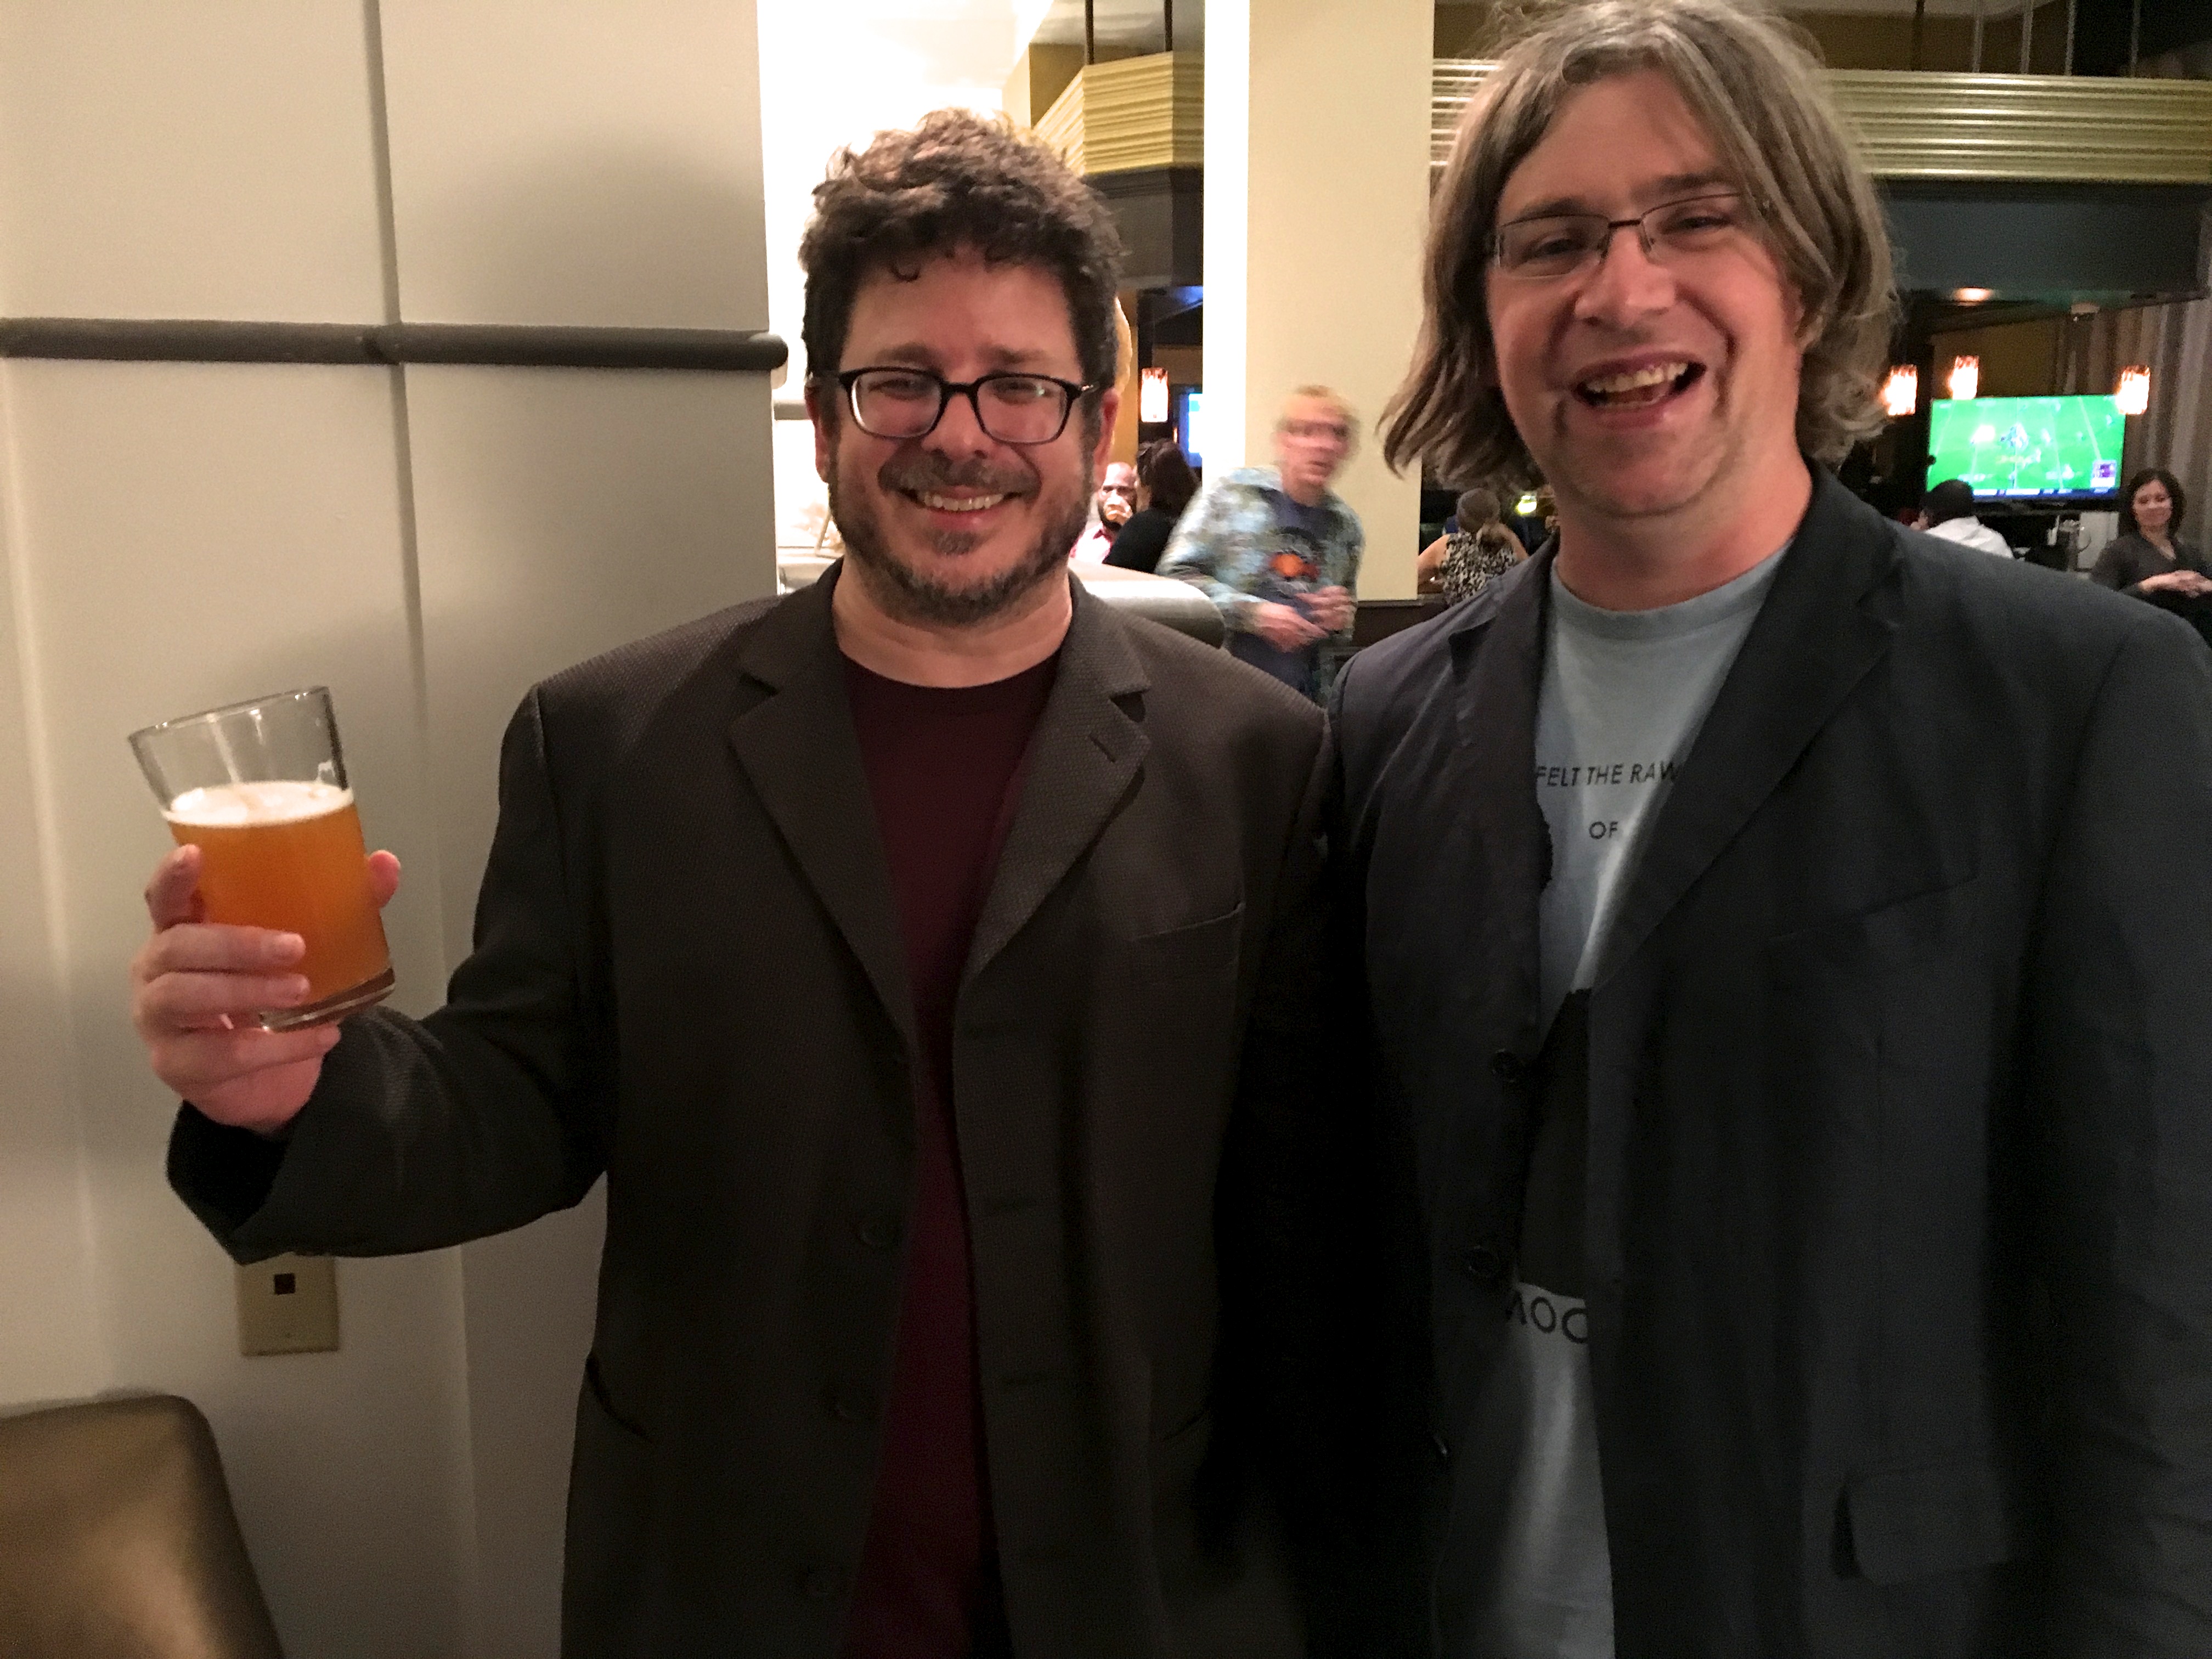
art exhibition